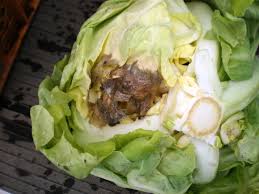
Waste category: biological